Taylor Doyle

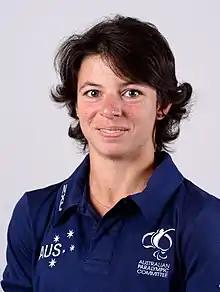
2016 Australian Paralympic team portrait

Taylor Doyle (born 19 December 1992) is an Australian Paralympic athlete with an intellectual and physical disability. She was selected to represent Australia at the 2016 Rio Paralympics in athletics.